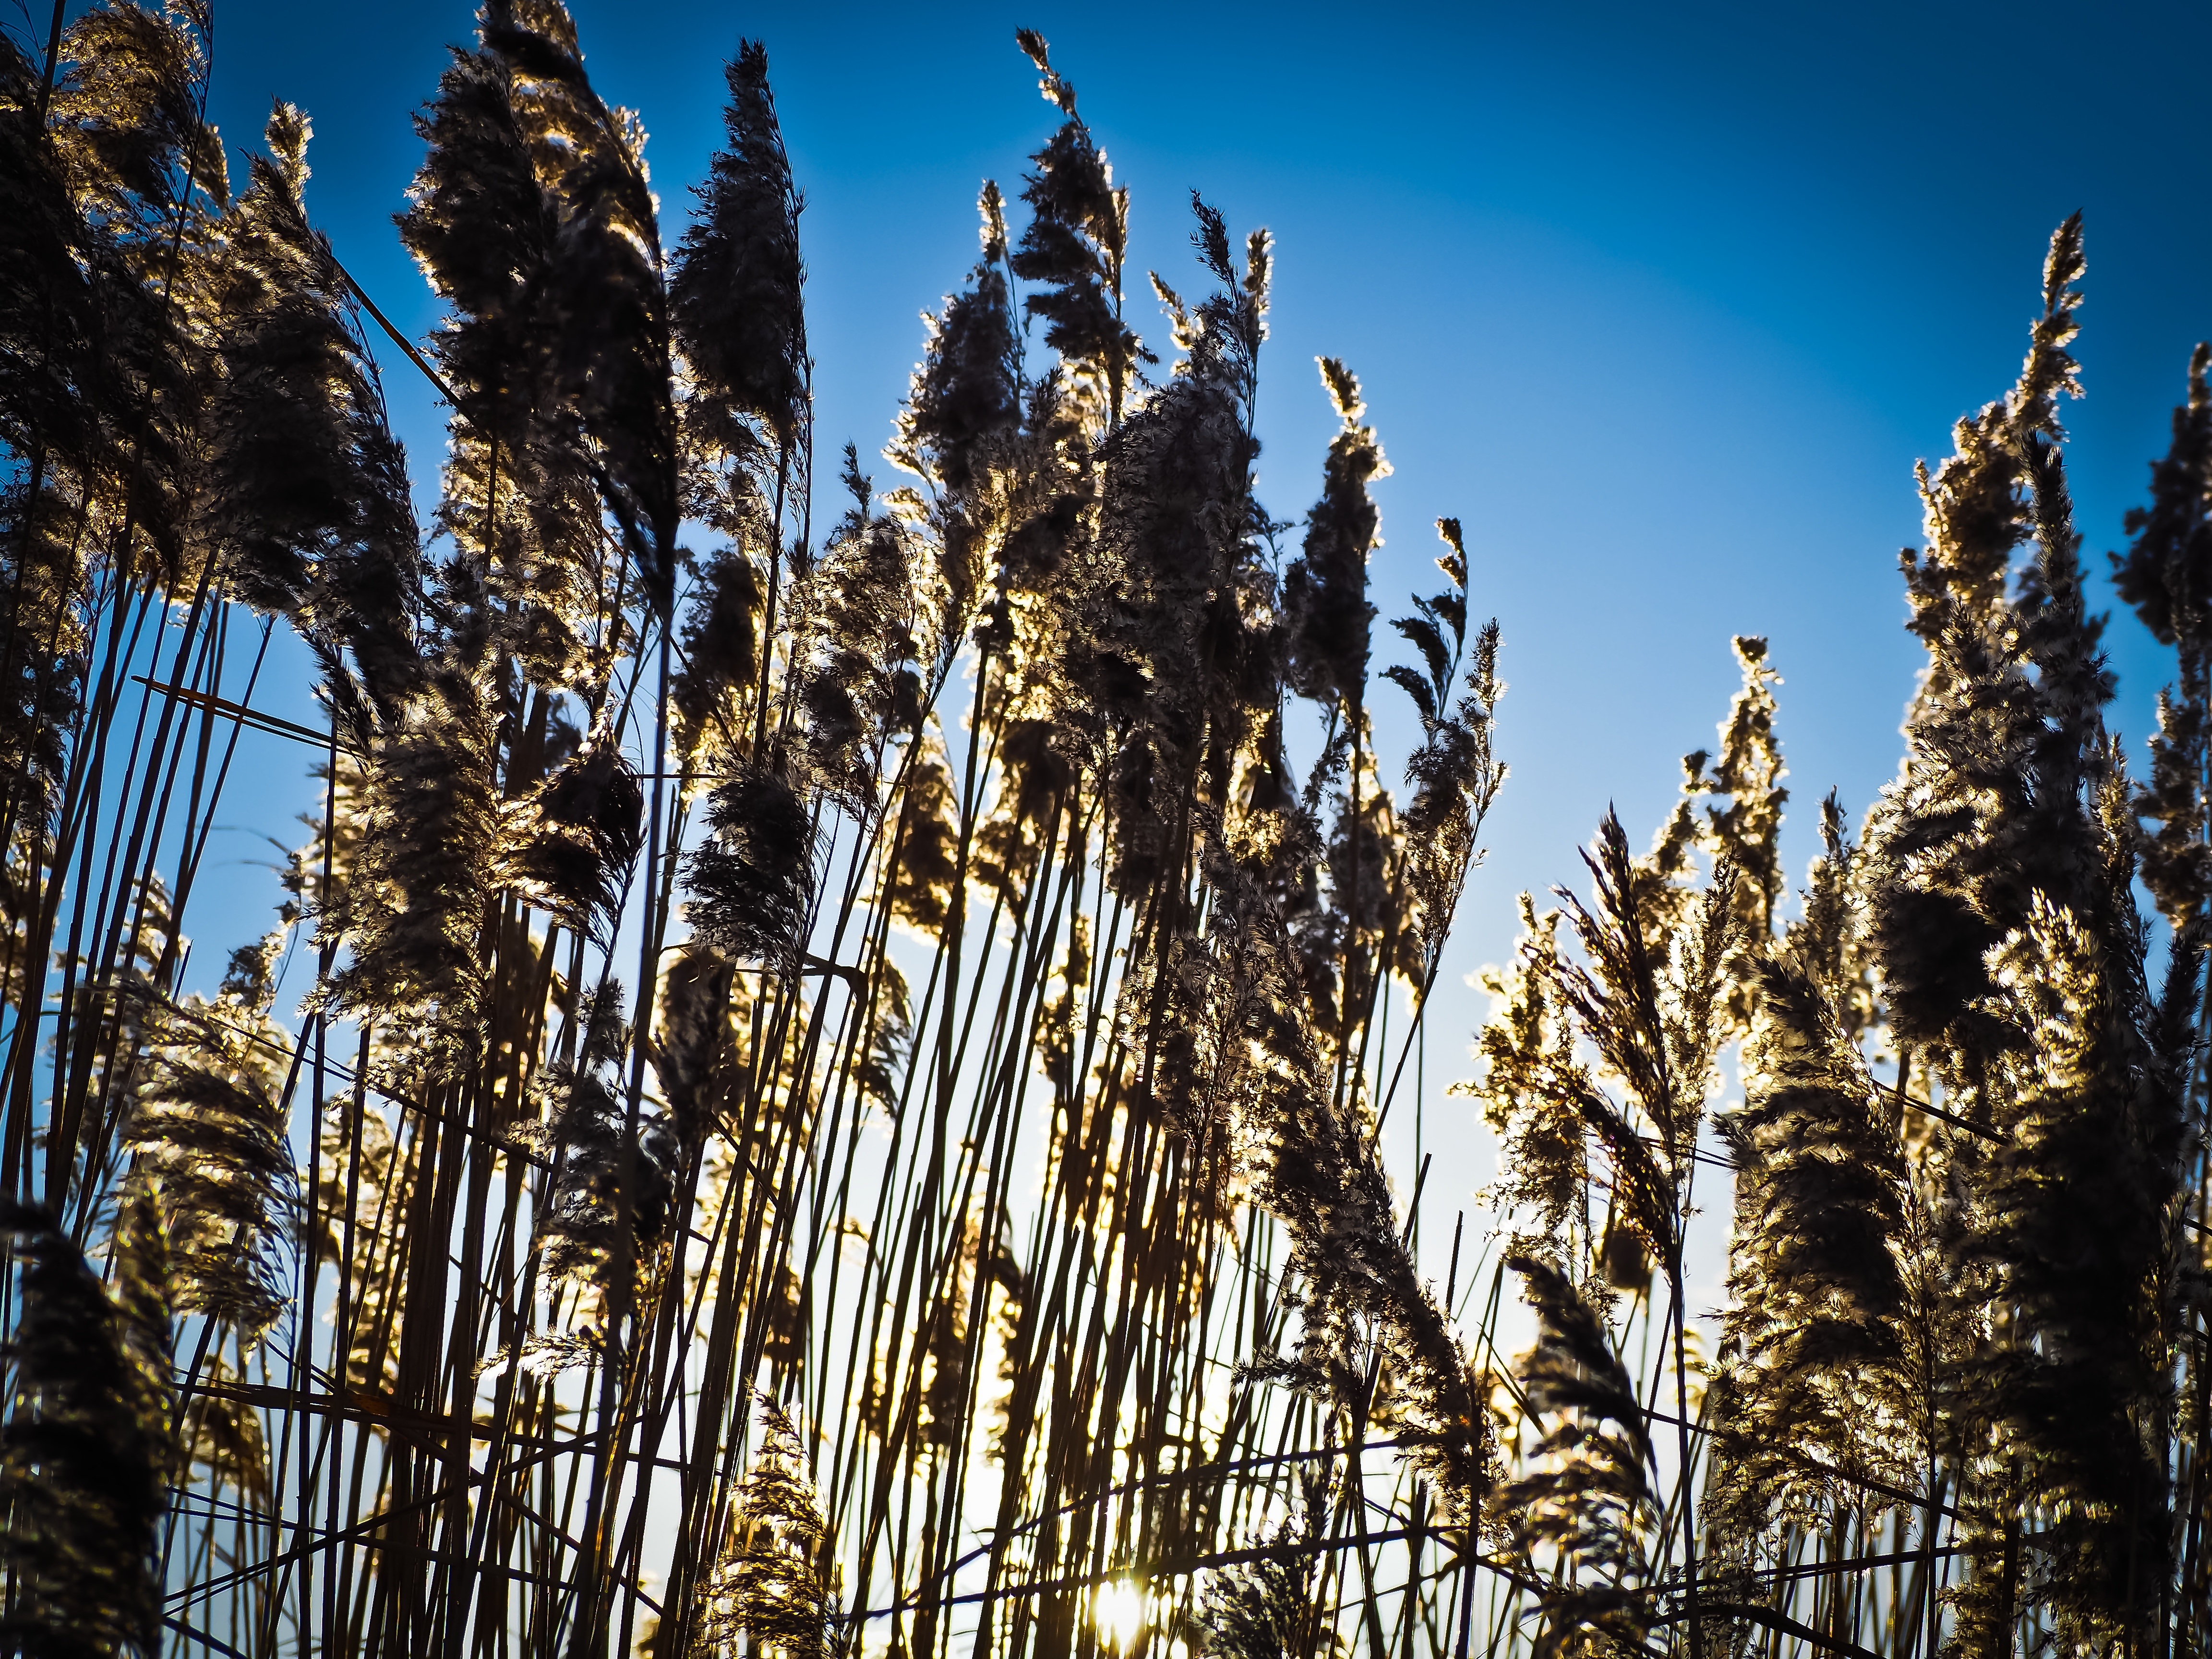
landscape, tree, nature, grass, branch, mountain, snow, winter, plant, sky, meadow, sunlight, reed, reflection, autumn, season, ecosystem, grasses, grass family, woody plant, mountainous landforms, land plant